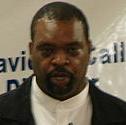
Age: 47